Sky position (RA, Dec in degrees): 160.979, 2.303
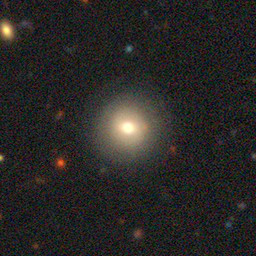
Galaxy morphology: Round Smooth Galaxies